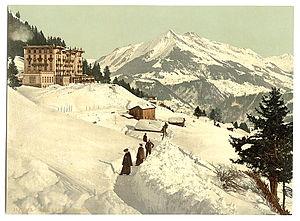
Joseph Malègue est un écrivain français, né à La Tour-d'Auvergne le 8 décembre 1876 et mort à Nantes le 30 décembre 1940.